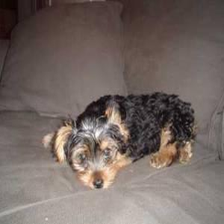
Species: dog
Breed: yorkshire terrier